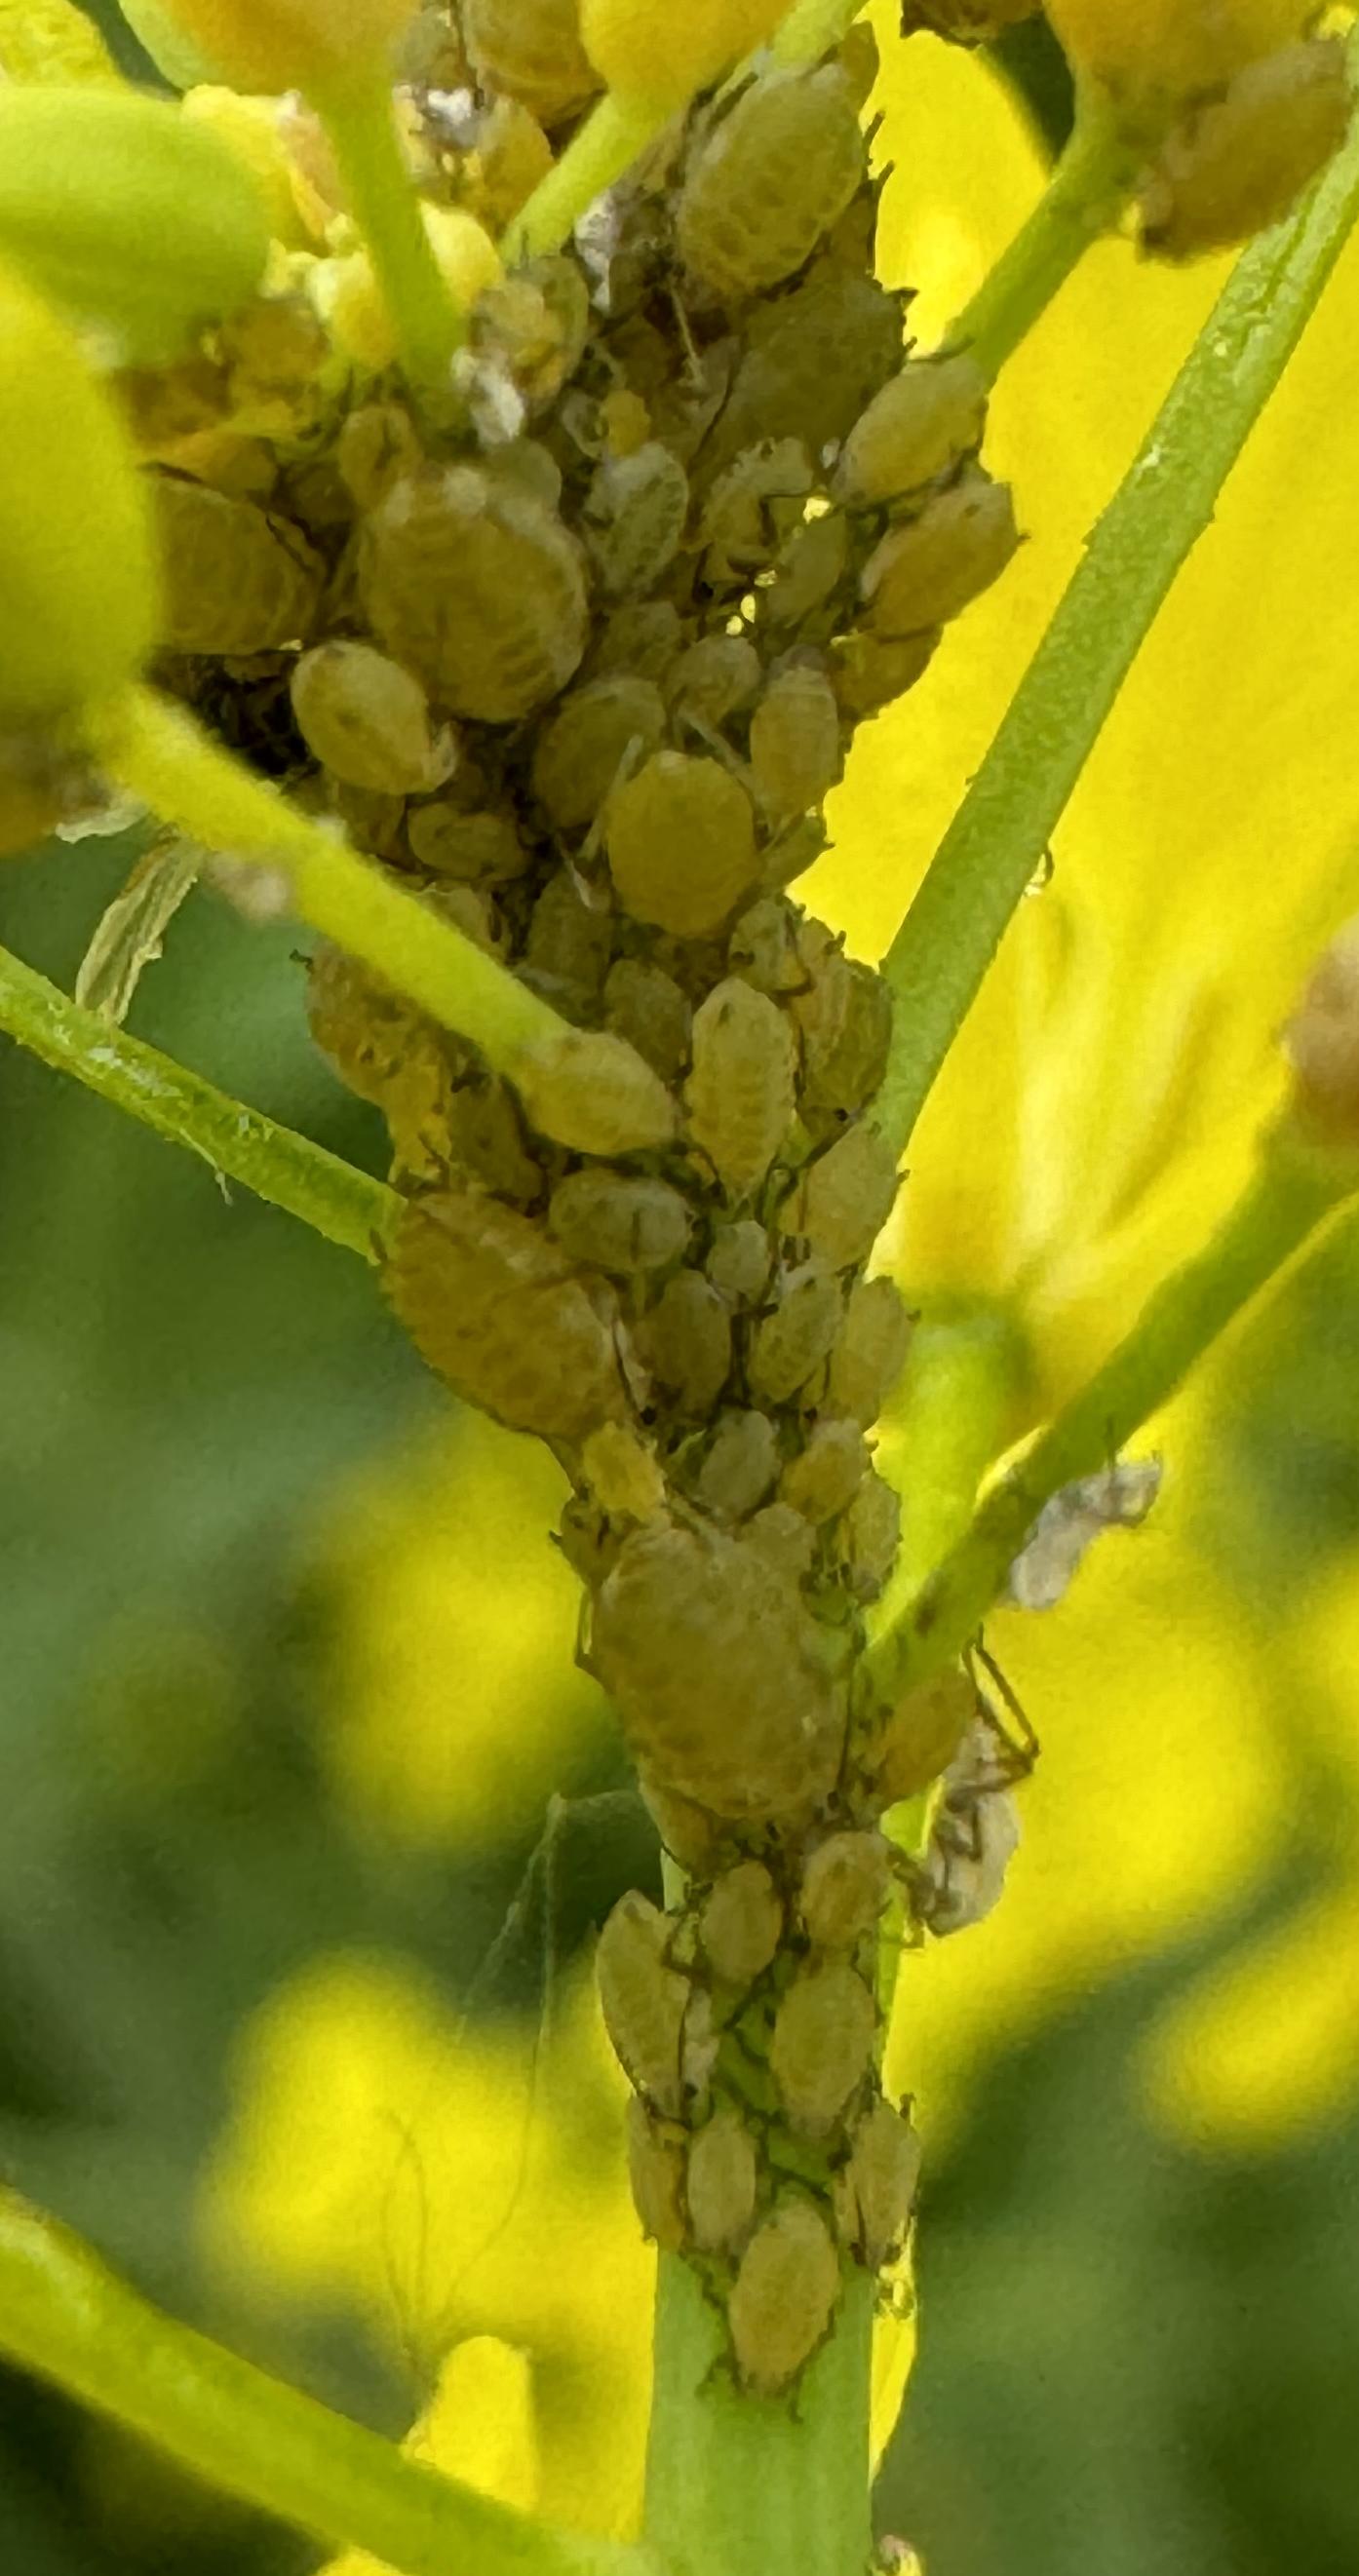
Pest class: turnip_aphid